Edict of Torda

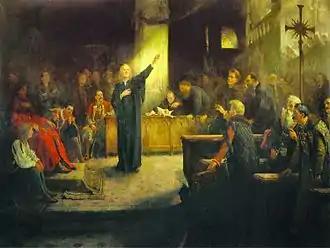
"The Diet of Torda", an 1896 painting by Aladár Körösfői-Kriesch

Dávid published a series of books in Latin and Hungarian to defend his views in 1567 and 1568. His first Hungarian book, entitled "A Short Explanation of How the Antichrist Beclouded the Knowledge of the True God", states that the abandonment of the doctrine of the Trinity is required to secure the realization of the Kingdom of God. He emphasizes that no peasant can receive salvation if that requires an understanding of theological terms such as person and substance, stating that a peasant "is unable [to] understand them in his entire life". To defend the idea of religious freedom, he quotes Gamaliel's advice about the imprisoned Apostles to the judges of the Sanhedrin from the Acts of the Apostles: Gamaliel suggests that the Apostles should be released without a punishment because if their work is "of human origin, it will fail", but if their work "is of God", the judges "will not be able to stop" the Apostles. Dávid also refers to the Parable of the Tares, in which Jesus states that tares that appear in a field of wheat should only be gathered up and burnt at the harvest.